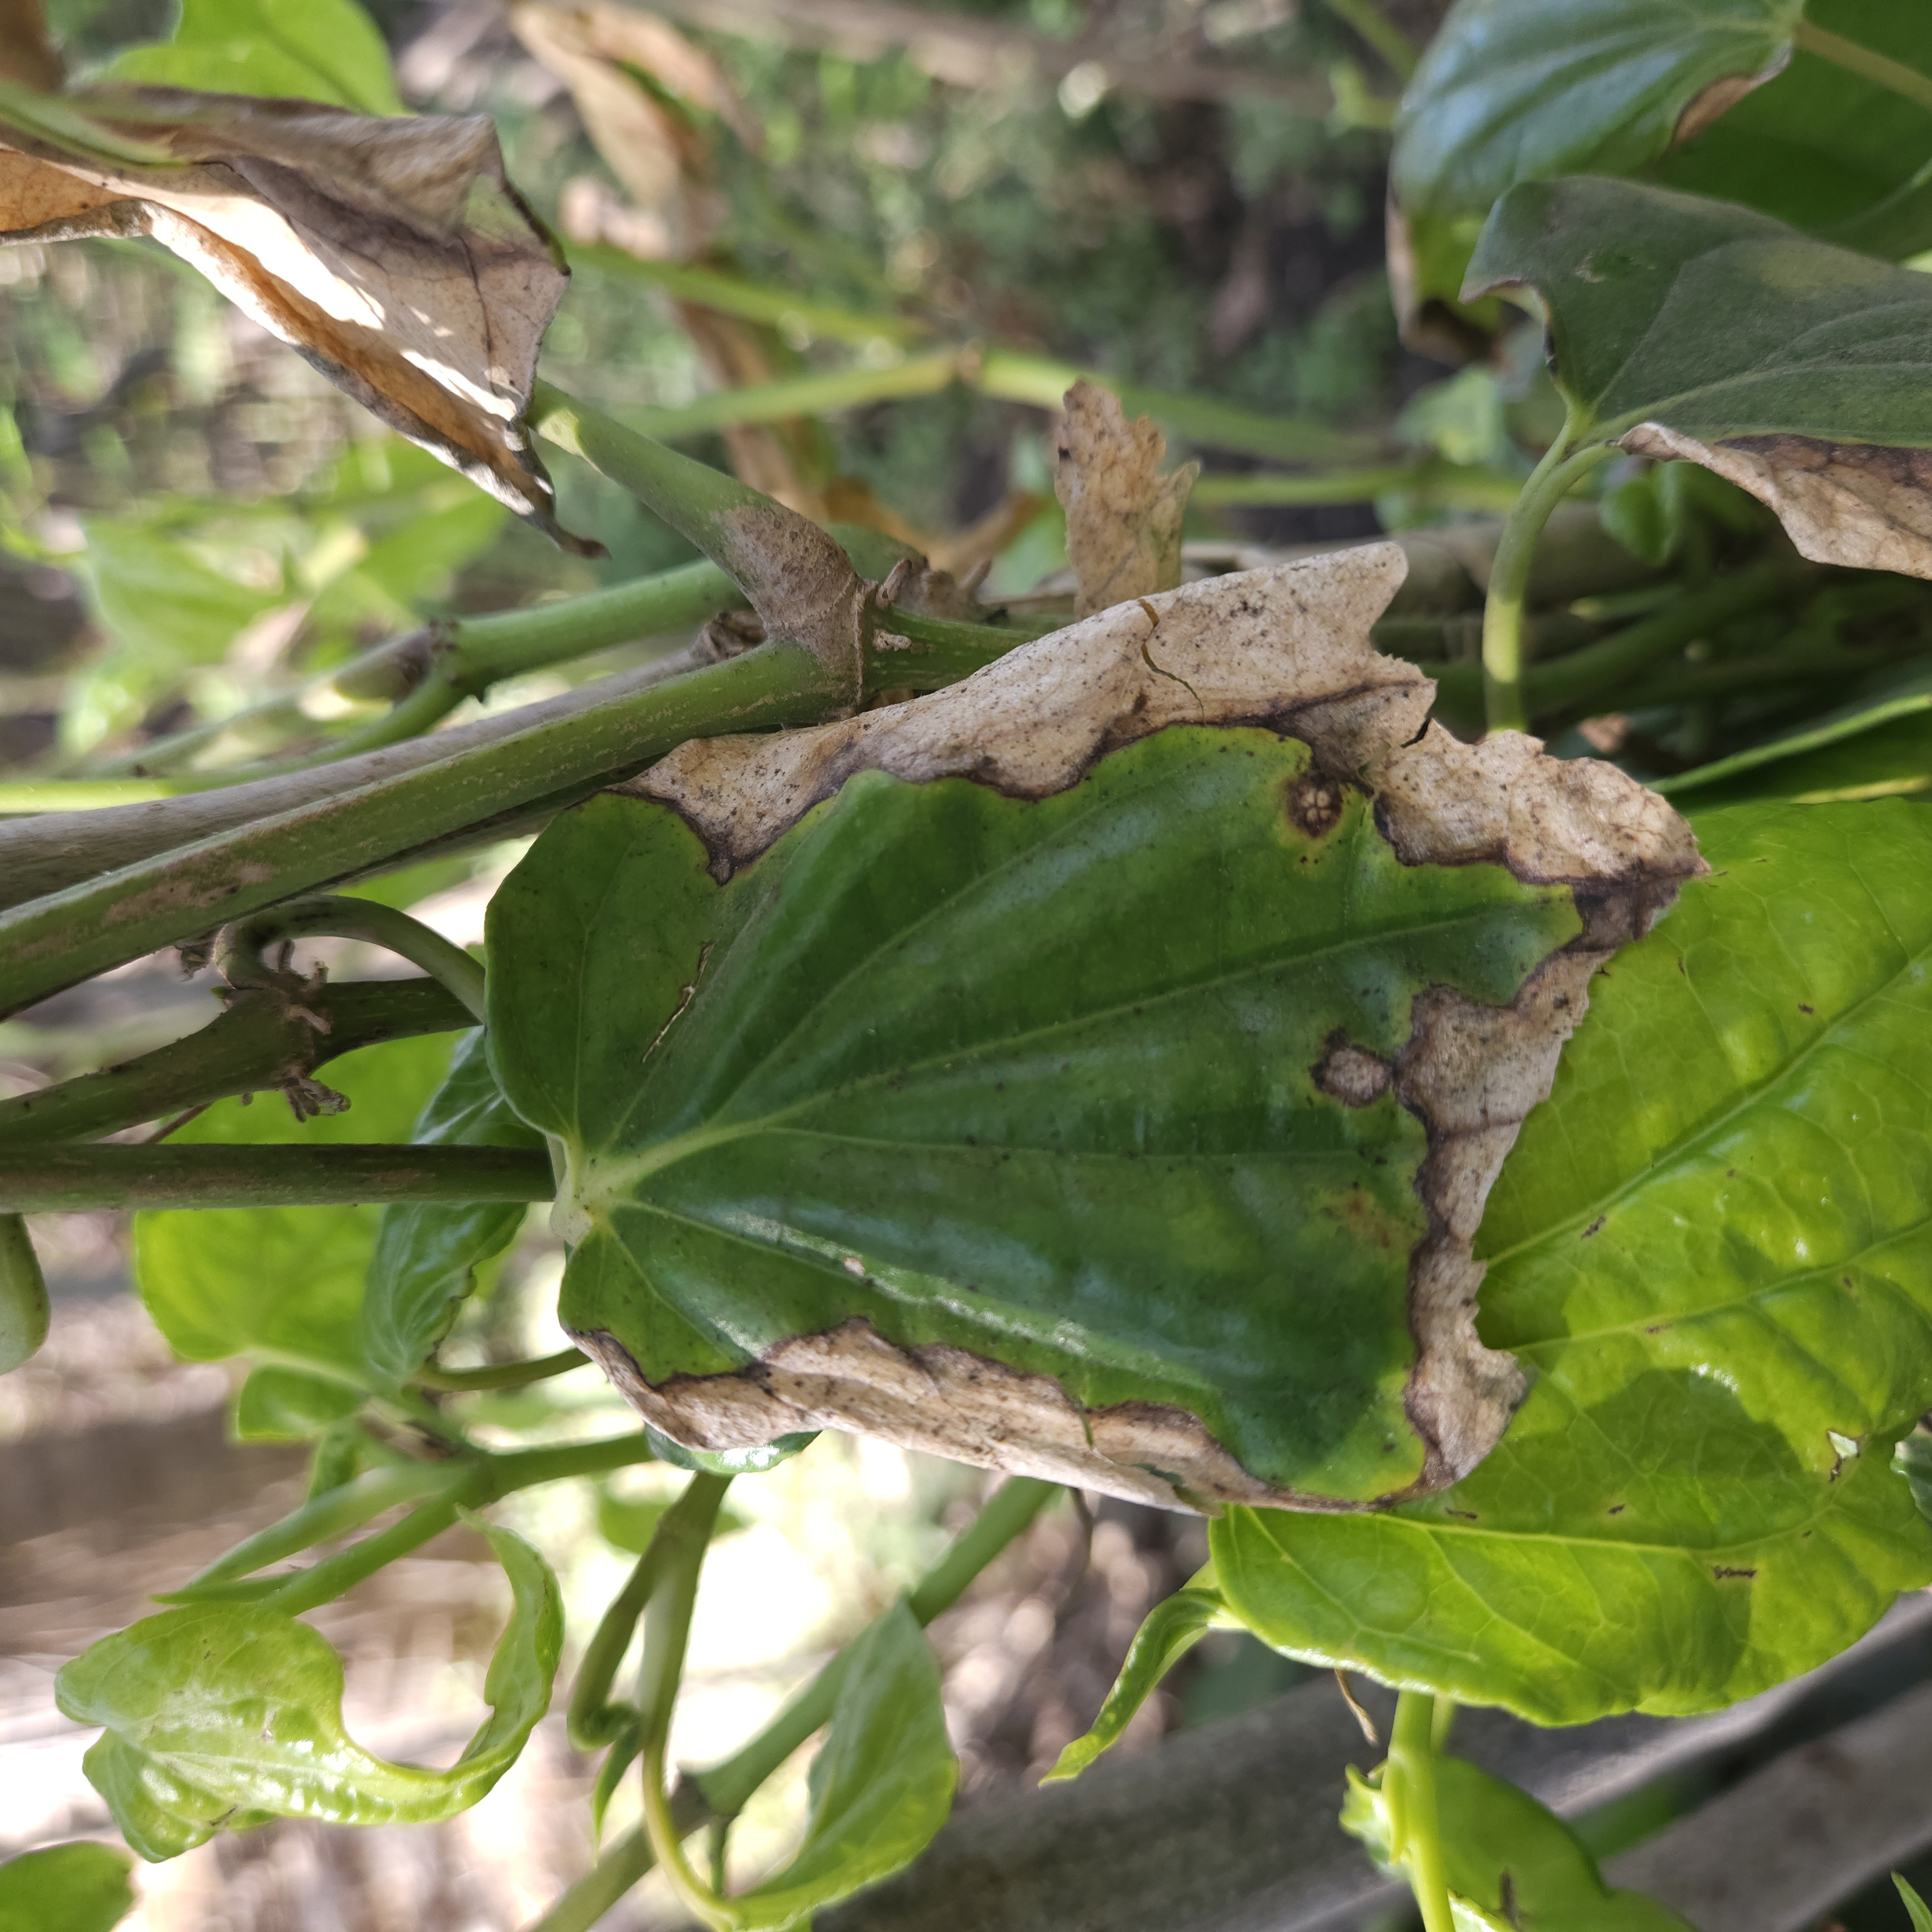
Label: Dried